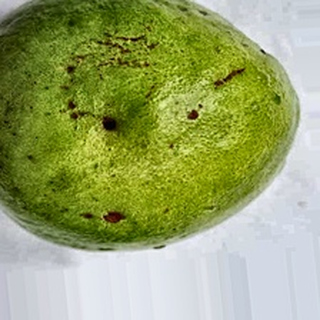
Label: guava_fruit_fly